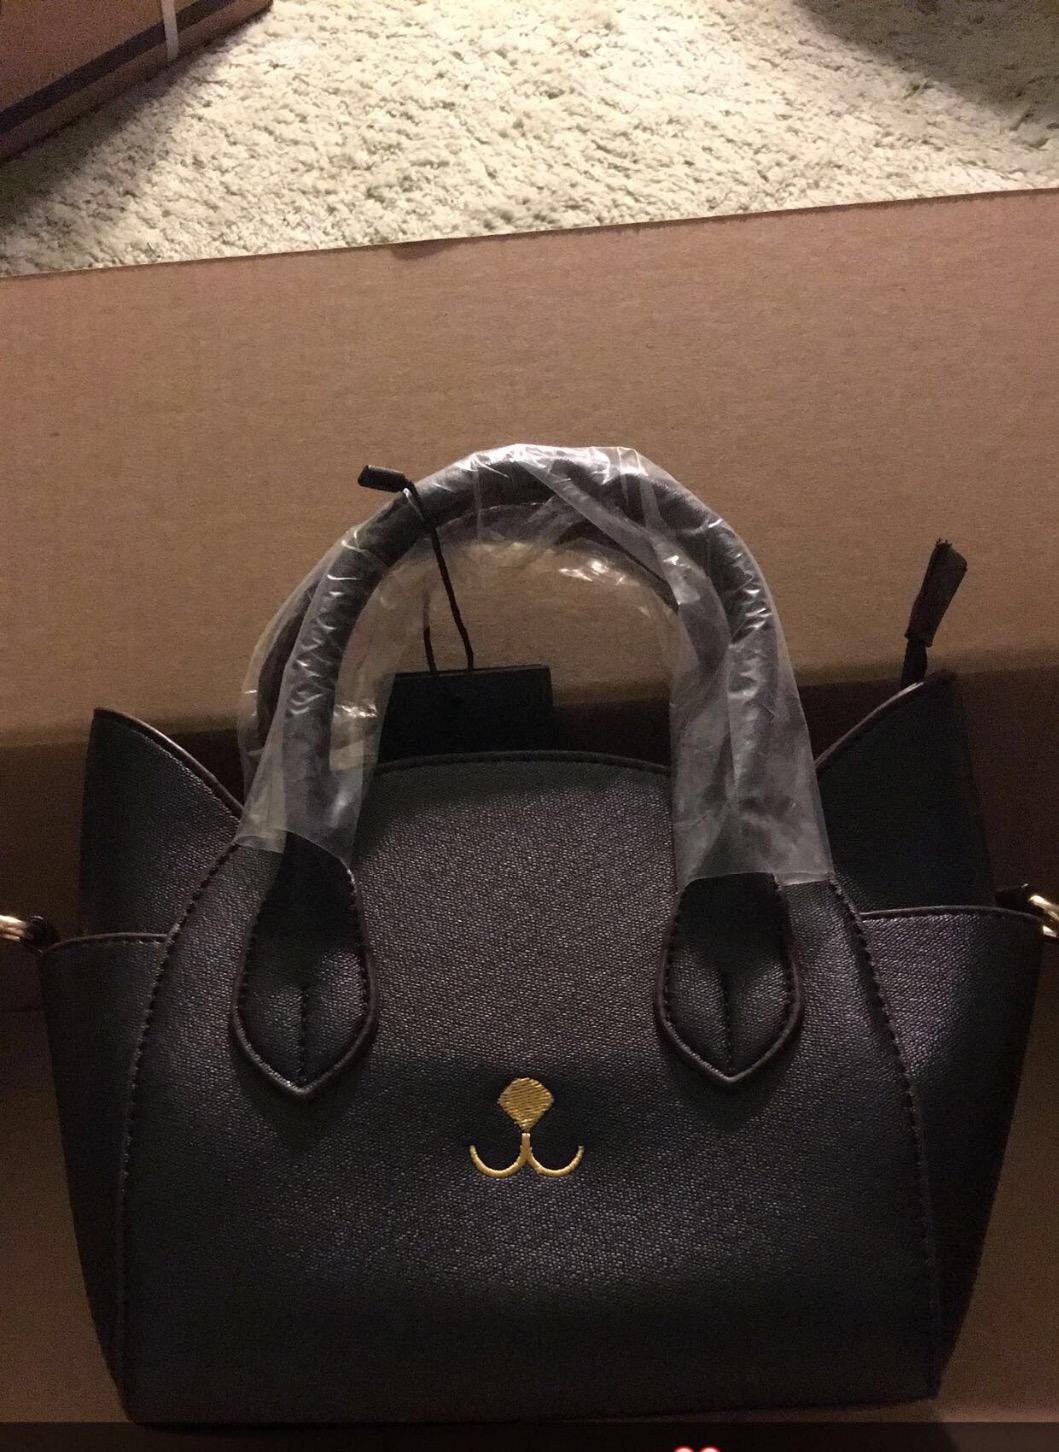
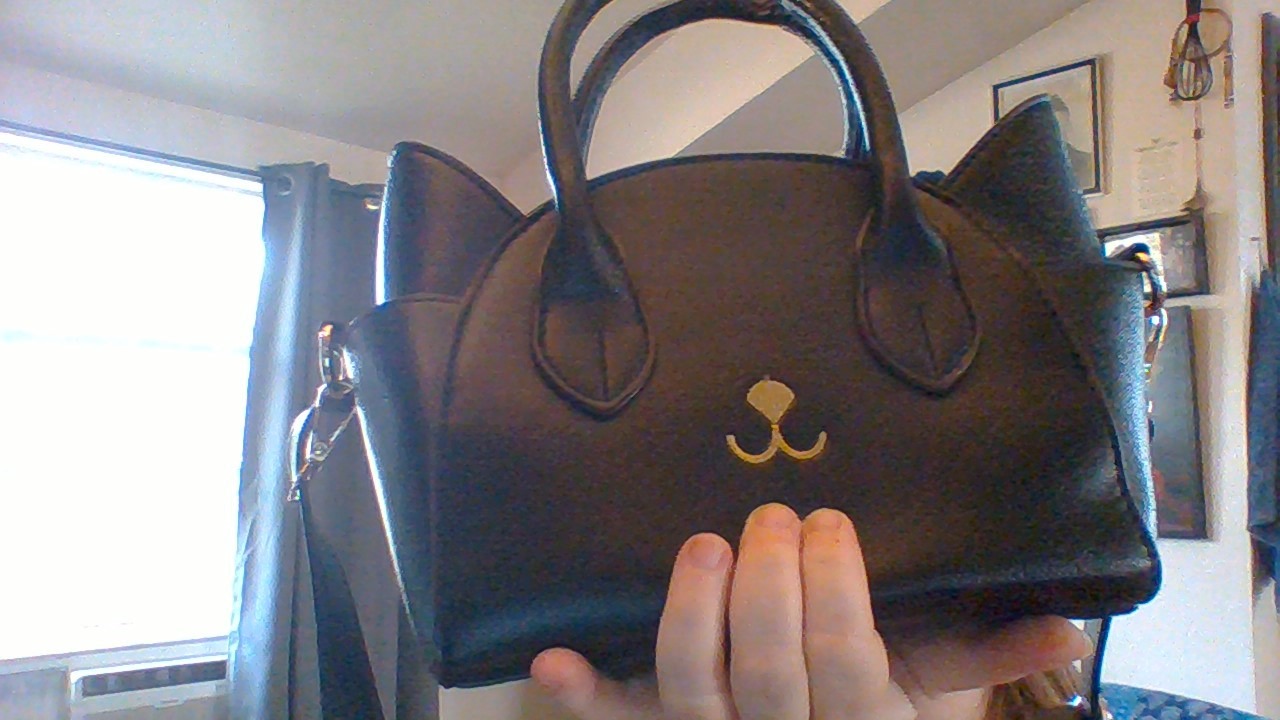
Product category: accessories_handbag
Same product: yes